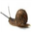
Label: snail